Ventanas

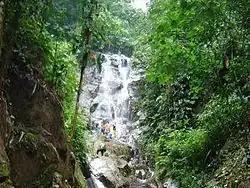
San Jacinto Waterfalls

The park has volleyball and basketball courts with their respective stands and covers, a square, a walking track, dining areas and sanitary batteries, gerontological games, and the entire enclosure to protect the safety of athletes.